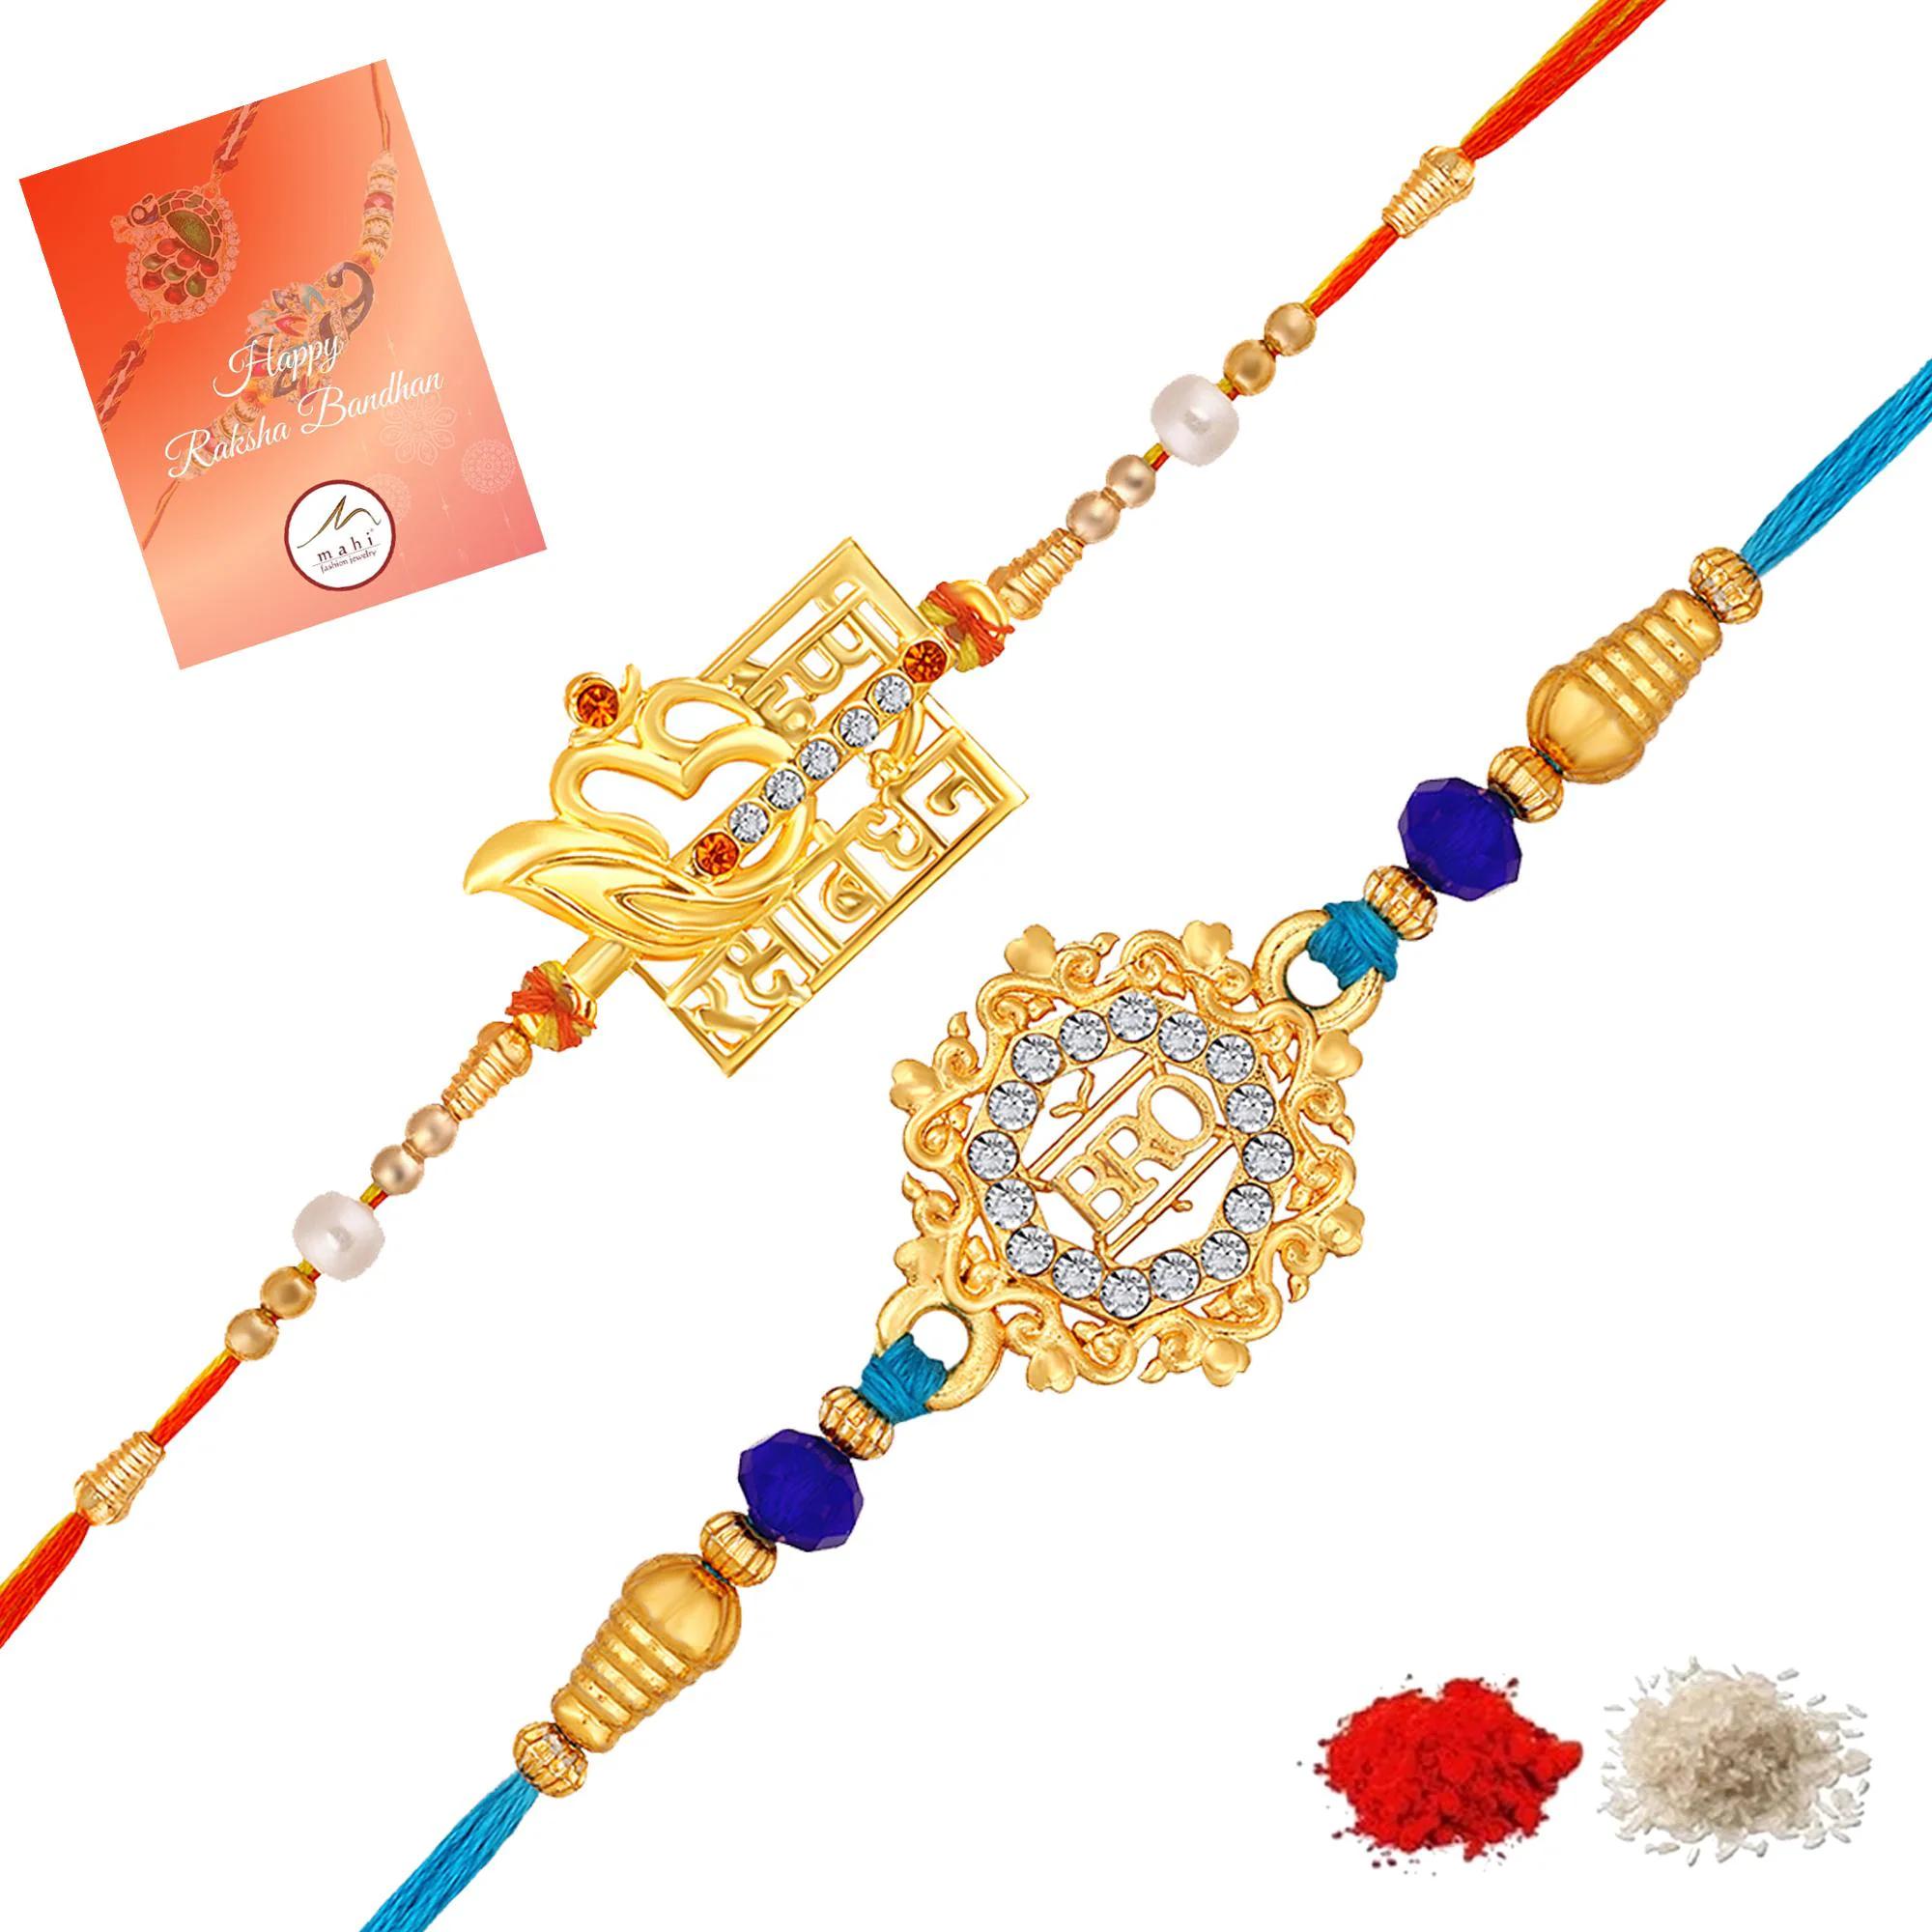
 Mahi Combo of "Happy Rakshabandhan and BRO" Engraved Crystals Studded Rakhi for Brother, Bhai, Bro (RCO1105735G)
Type: Rakhis
Brand: Mahi
Price: Rs. 279
 Celebrate Raksha Bandhan with our exquisitely crafted Rakhi, designed to strengthen the bond between siblings. This traditional Rakhi features intricate beadwork and durable thread, ensuring it stands the test of time. Handmade with care, each Rakhi is a unique and meaningful gift for your brother. Each Rakhi carries heartfelt blessings and good wishes for your brother's well-being and success. Celebrates the bond of love and protection between siblings, a cherished tradition in Indian culture.
Features: The Rakhi is adorned with vibrant colors and attractive embellishments that add a touch of elegance to the celebration.,Content in Box : 2 Rakhi's ; Cultural Significance: This beautiful Rakhi will acknowledge your love for Your Brother with the promise that your bond with him will grow stronger as time goes on.,Vibrant Colors: Adding bright and playful colors to the celebration will make it stand out and make it more enjoyable. This Rakhi Combo comes with a Small Rakhi Greeting Card along with a few grams of Roli & Chawal,Celebrate the bond of love and protection with our exquisite Rakhis. Share the joy of Raksha Bandhan Festival with this beautiful Rakhi, a token of love, protection and blessings.,Adjustable Size and Easy to tie: Designed to fit wrists of all sizes. It is simple and easy to tie the Rakhi securely and effortlessly.
Included: 2 Rakhis